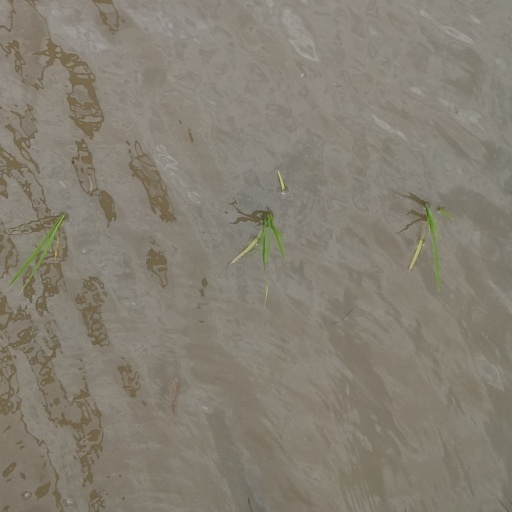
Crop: rice